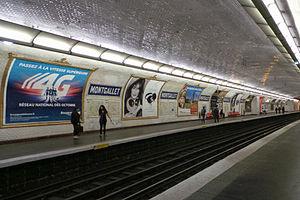
Montgallet est une station de la ligne 8 du métro de Paris, située dans le 12ᵉ arrondissement de Paris.